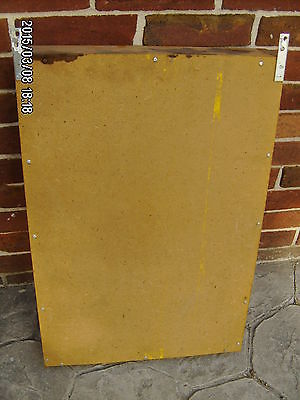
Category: cabinet